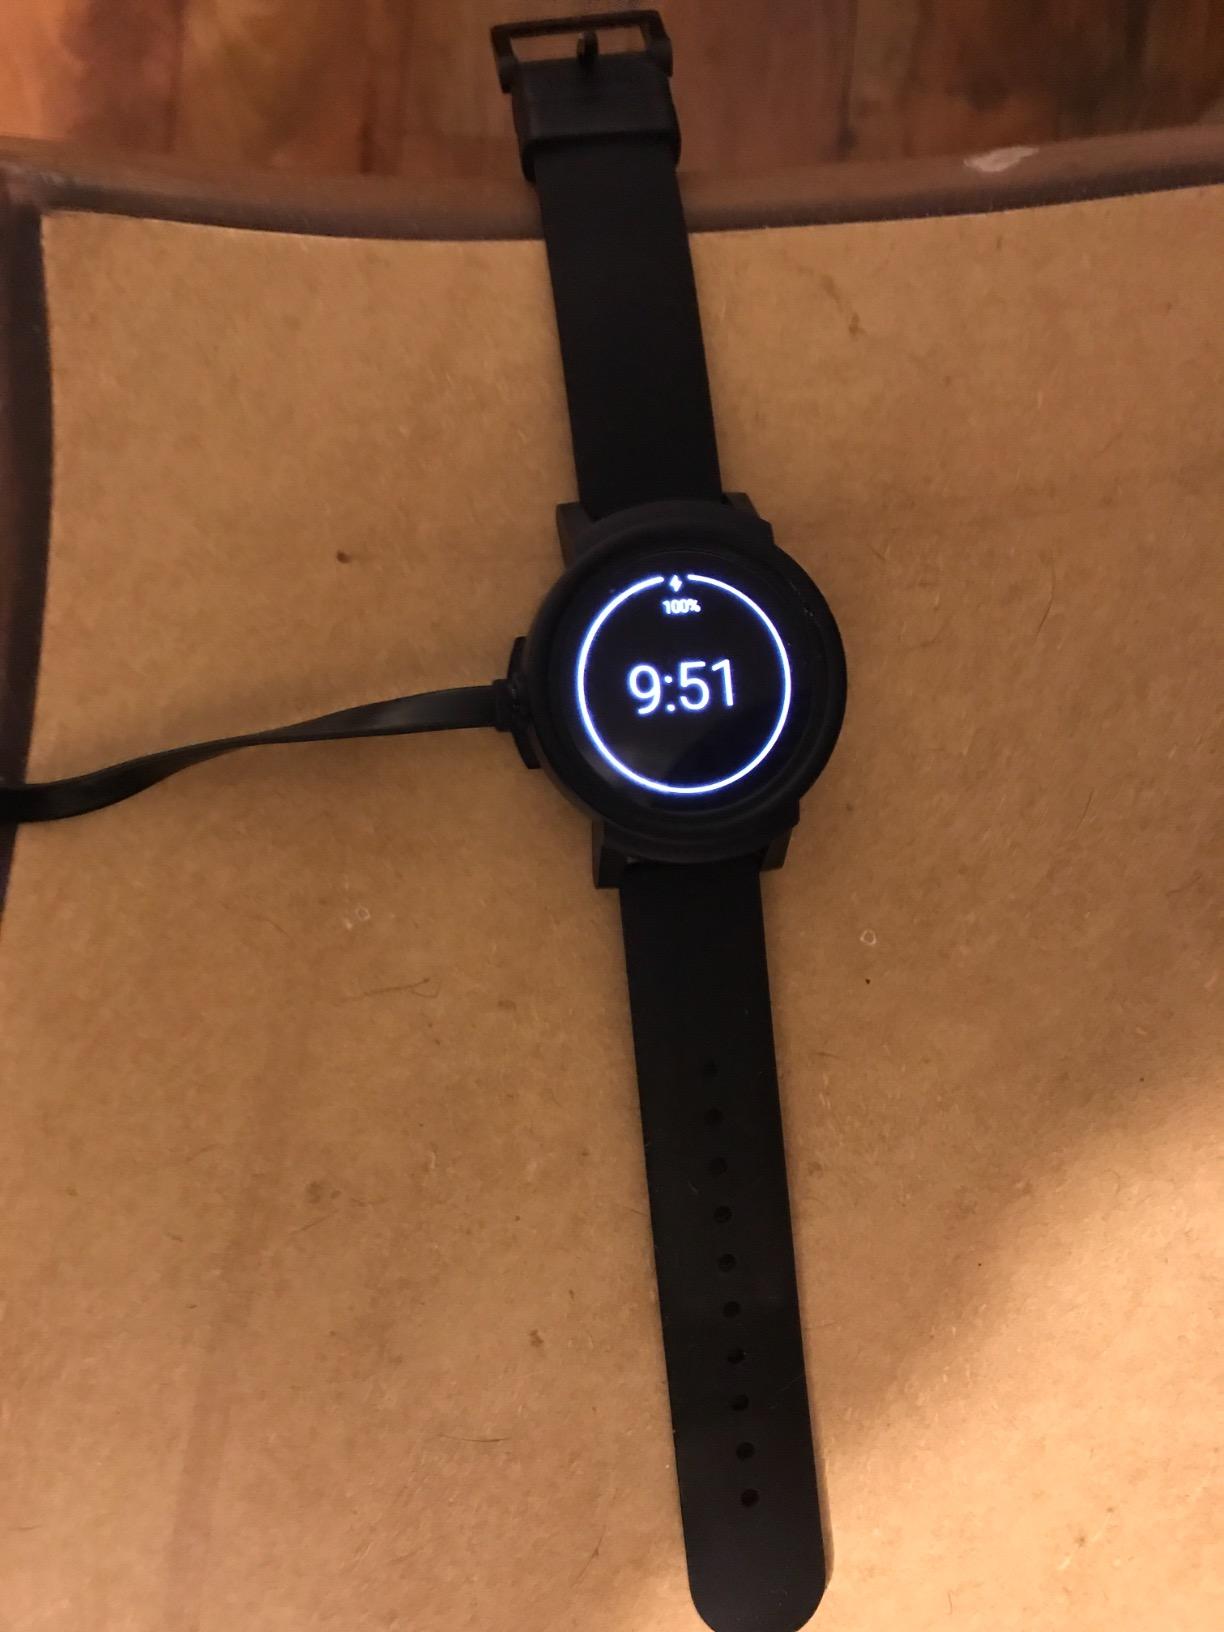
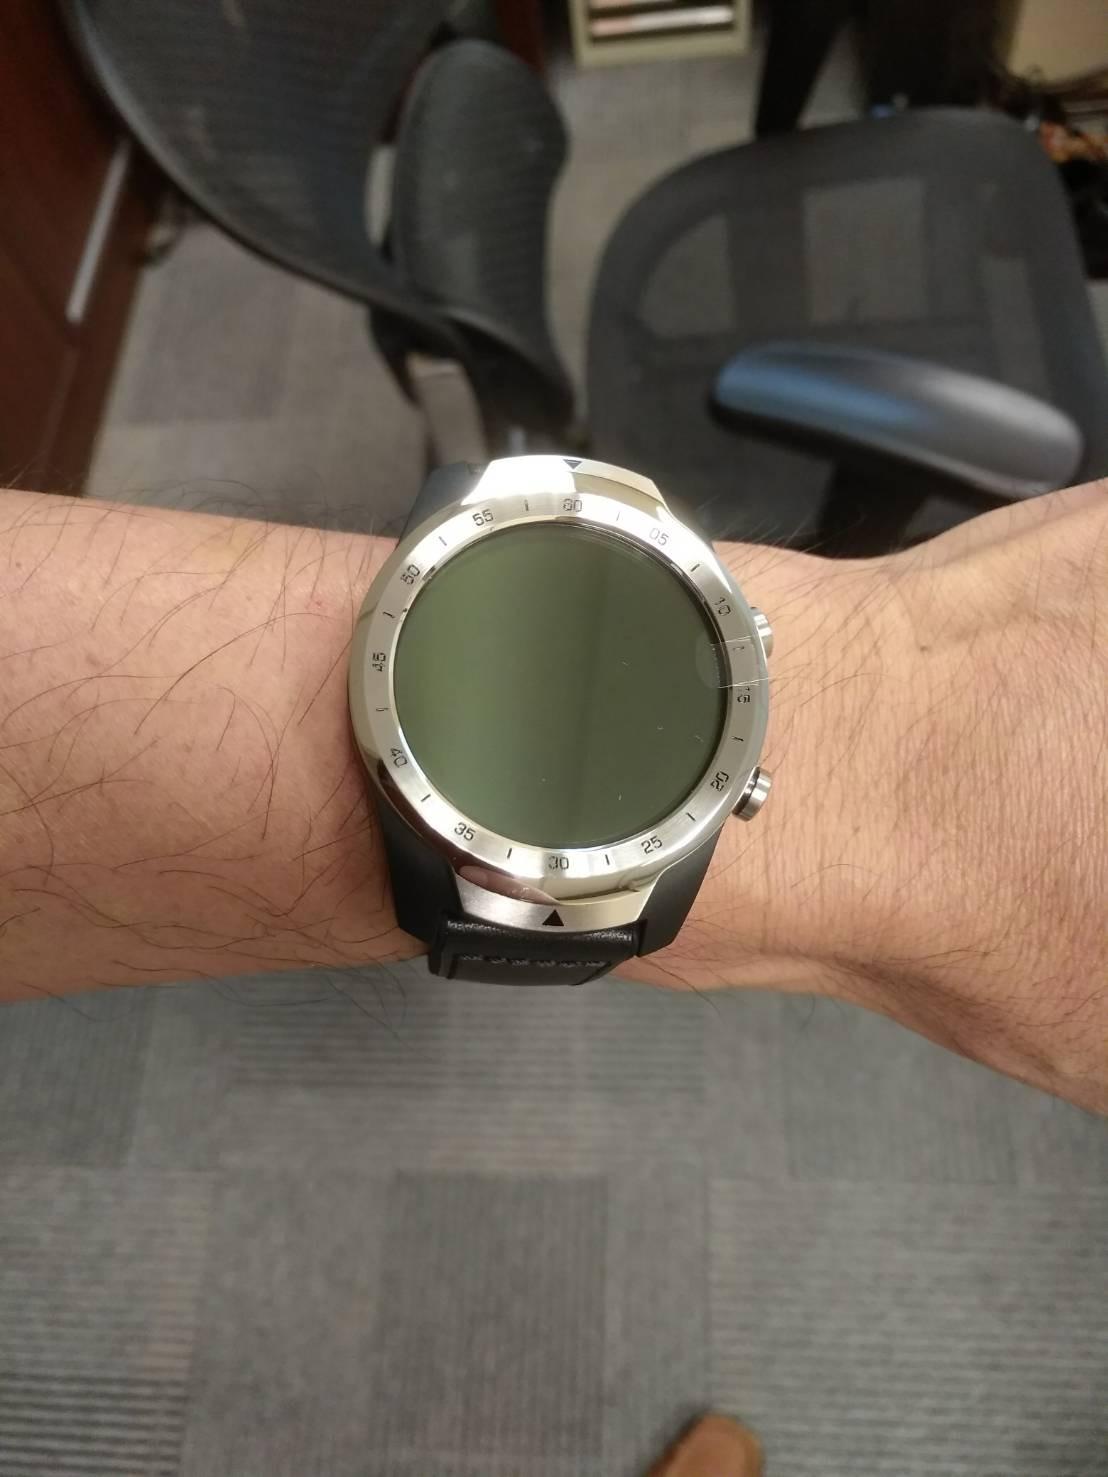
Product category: smartwatch
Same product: no